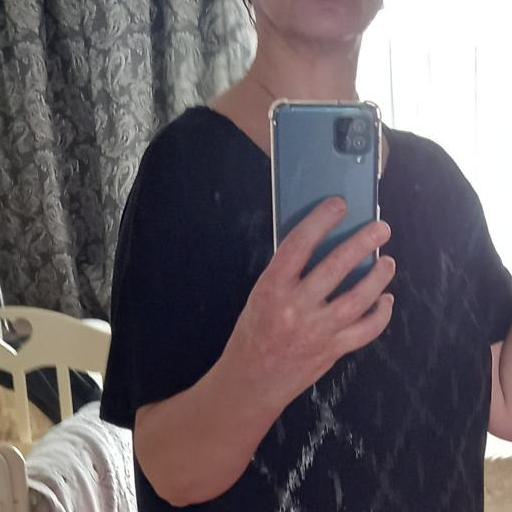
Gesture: no_gesture